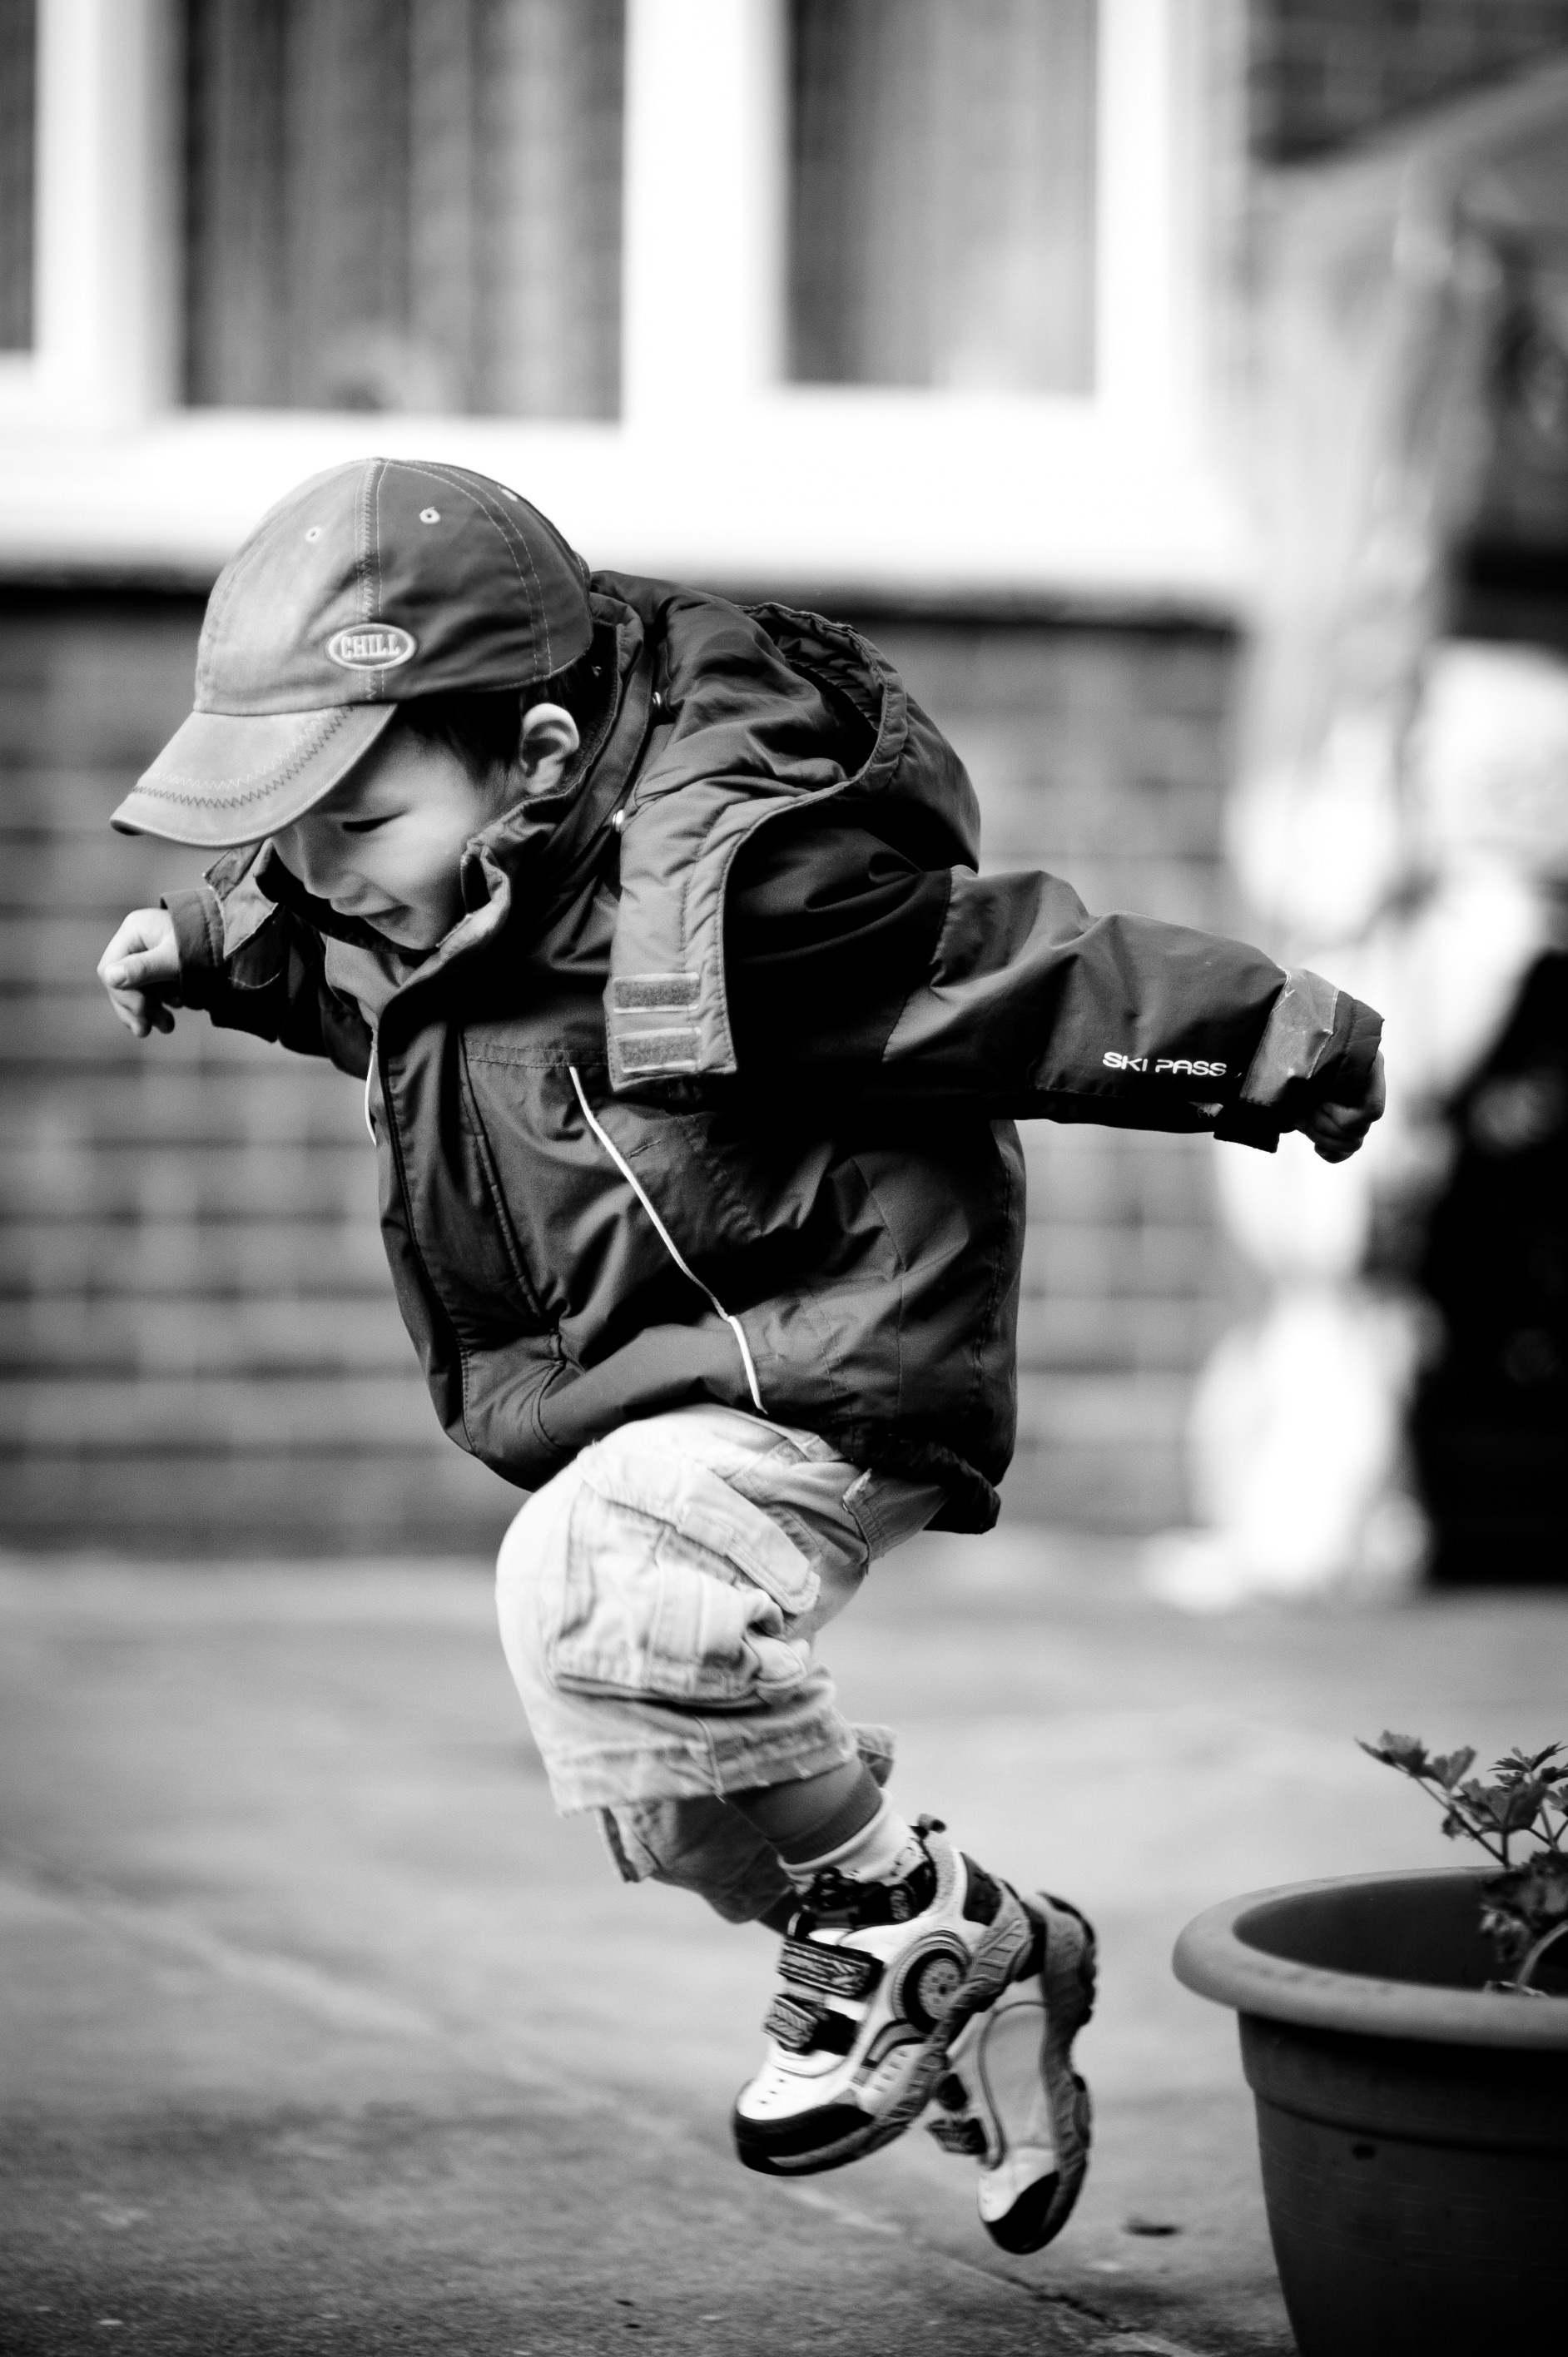
man, black and white, road, white, street, photography, play, male, jumping, spring, child, black, monochrome, outdoors, happy, infrastructure, footwear, photograph, leaping, monochrome photography, film noir